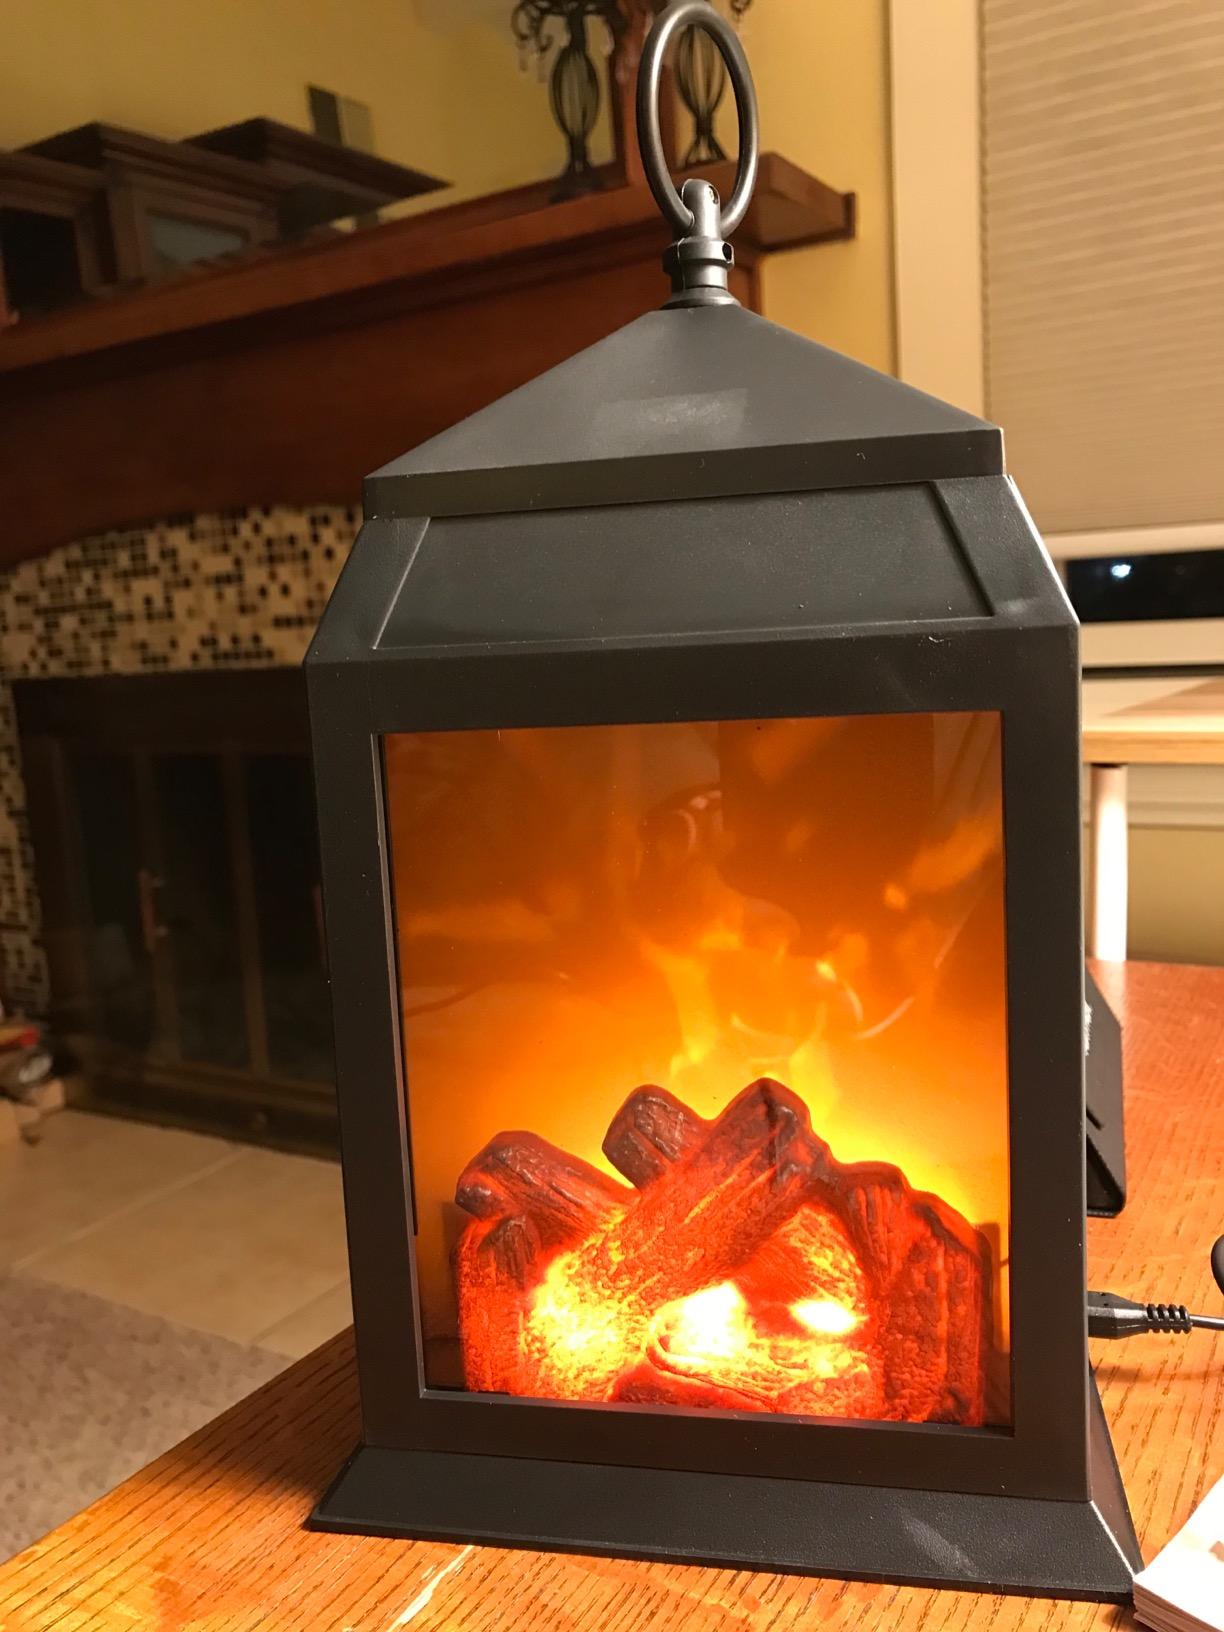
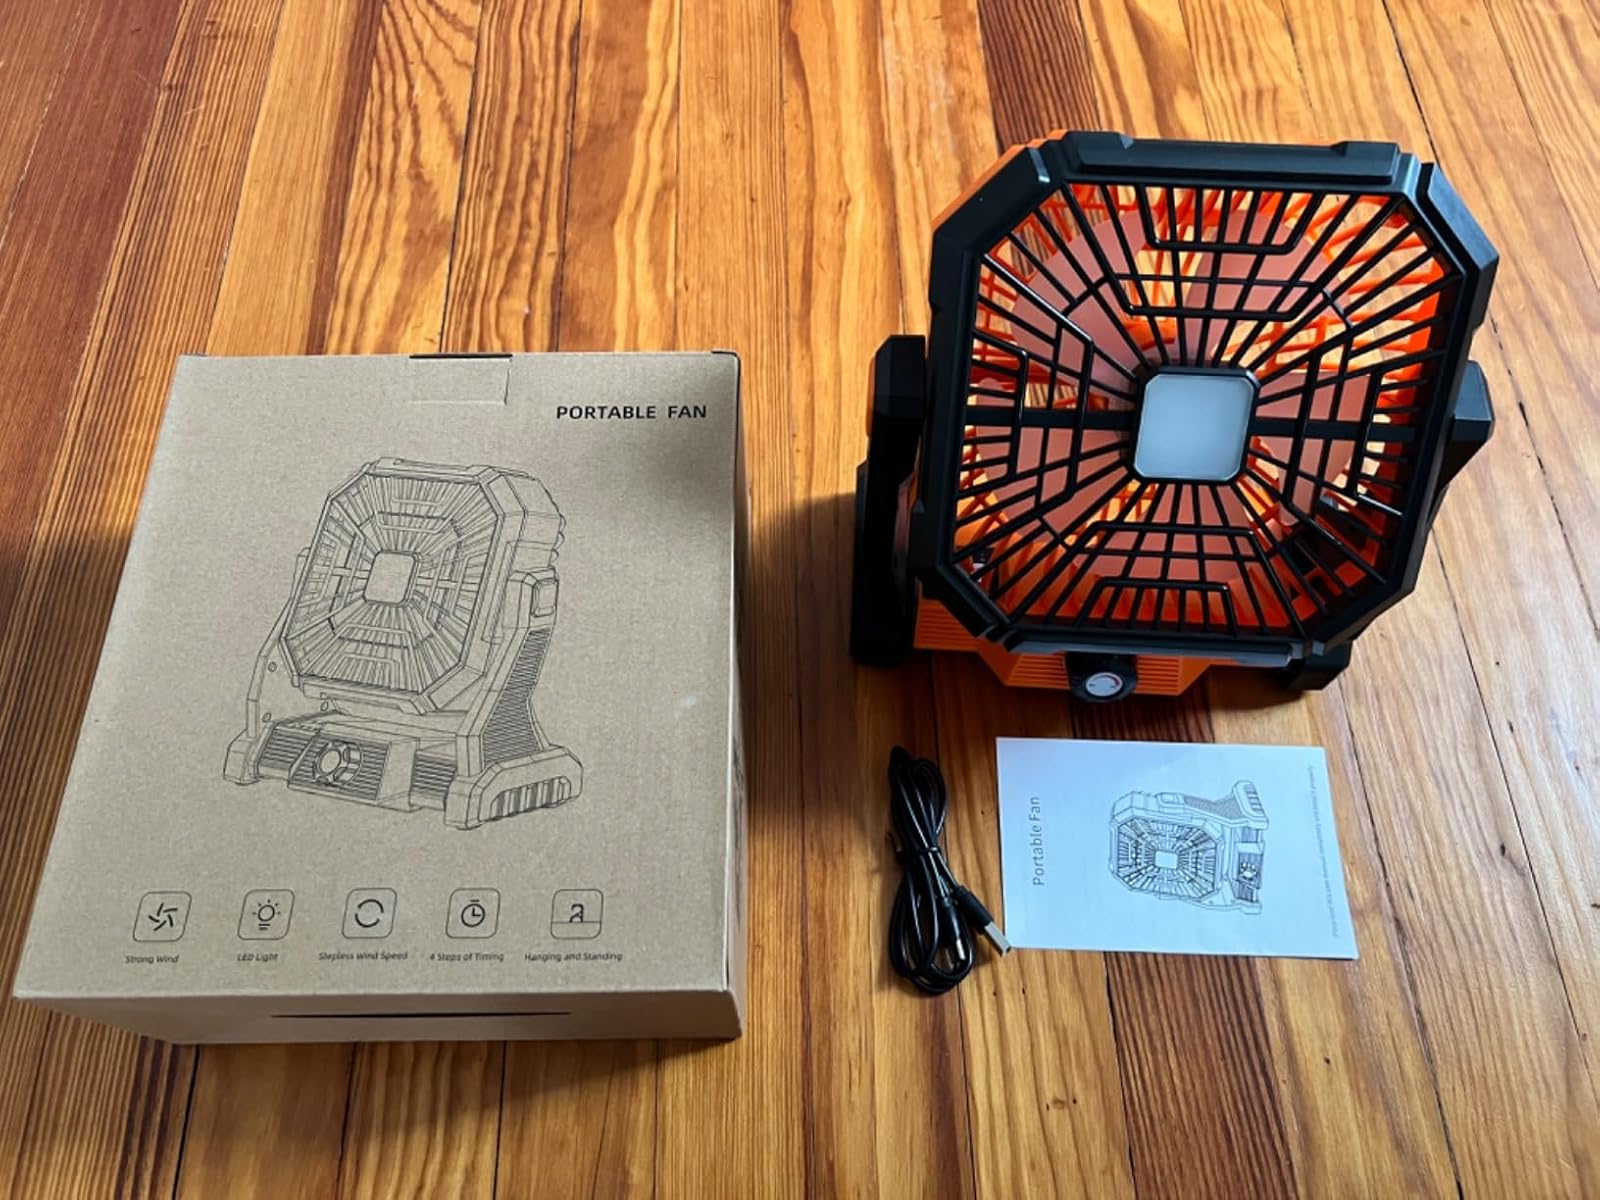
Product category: lantern
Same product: no